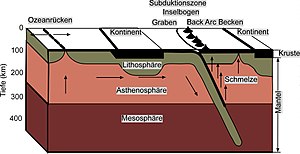
Jordens kappe
Lithosfæren (sort & grøn), Kruste = skorpe, Mantel = kappe.
Jorden består af tre lag uden på hinanden; skorpen, kappen og kernen. Grænsen mellem skorpen og kappen er defineret ved Moho, hvor hastigheden af de seismiske P-bølger øges brat. Dybden af Moho varierer mellem 10 km under oceanerne til 70 km under bjergkæder.